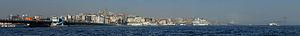
Image panoramique montrant Istanbul dans la brume vue depuis le sommet de la Tour de Galata.